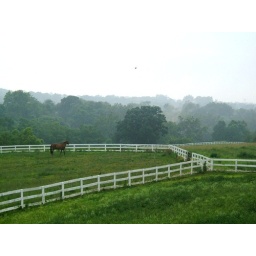
A brown horse in the field